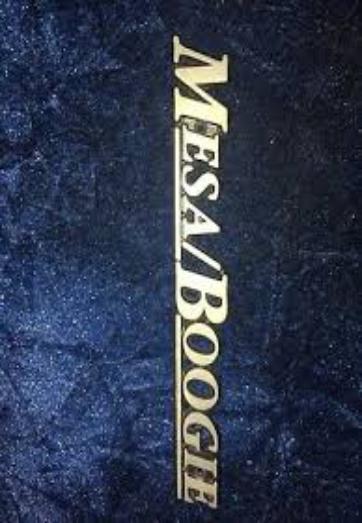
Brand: mesa boogie
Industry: Clothes